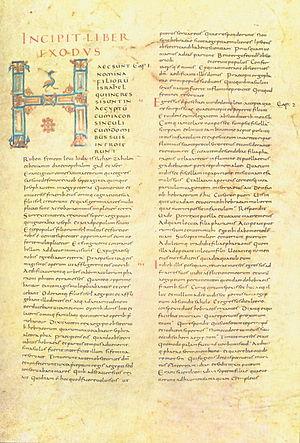
La Bible de Moutier-Grandval est un manuscrit enluminé de la Bible exécuté vers 835 à l'abbaye Saint-Martin de Tours. L'ouvrage est la propriété jusqu'au début du XIXᵉ siècle de l'abbaye de Moutier-Grandval dans le Jura bernois, en Suisse. Elle est conservée à la British Library
La lettre est l'un des signes graphiques formant un alphabet et servant à transcrire une langue.